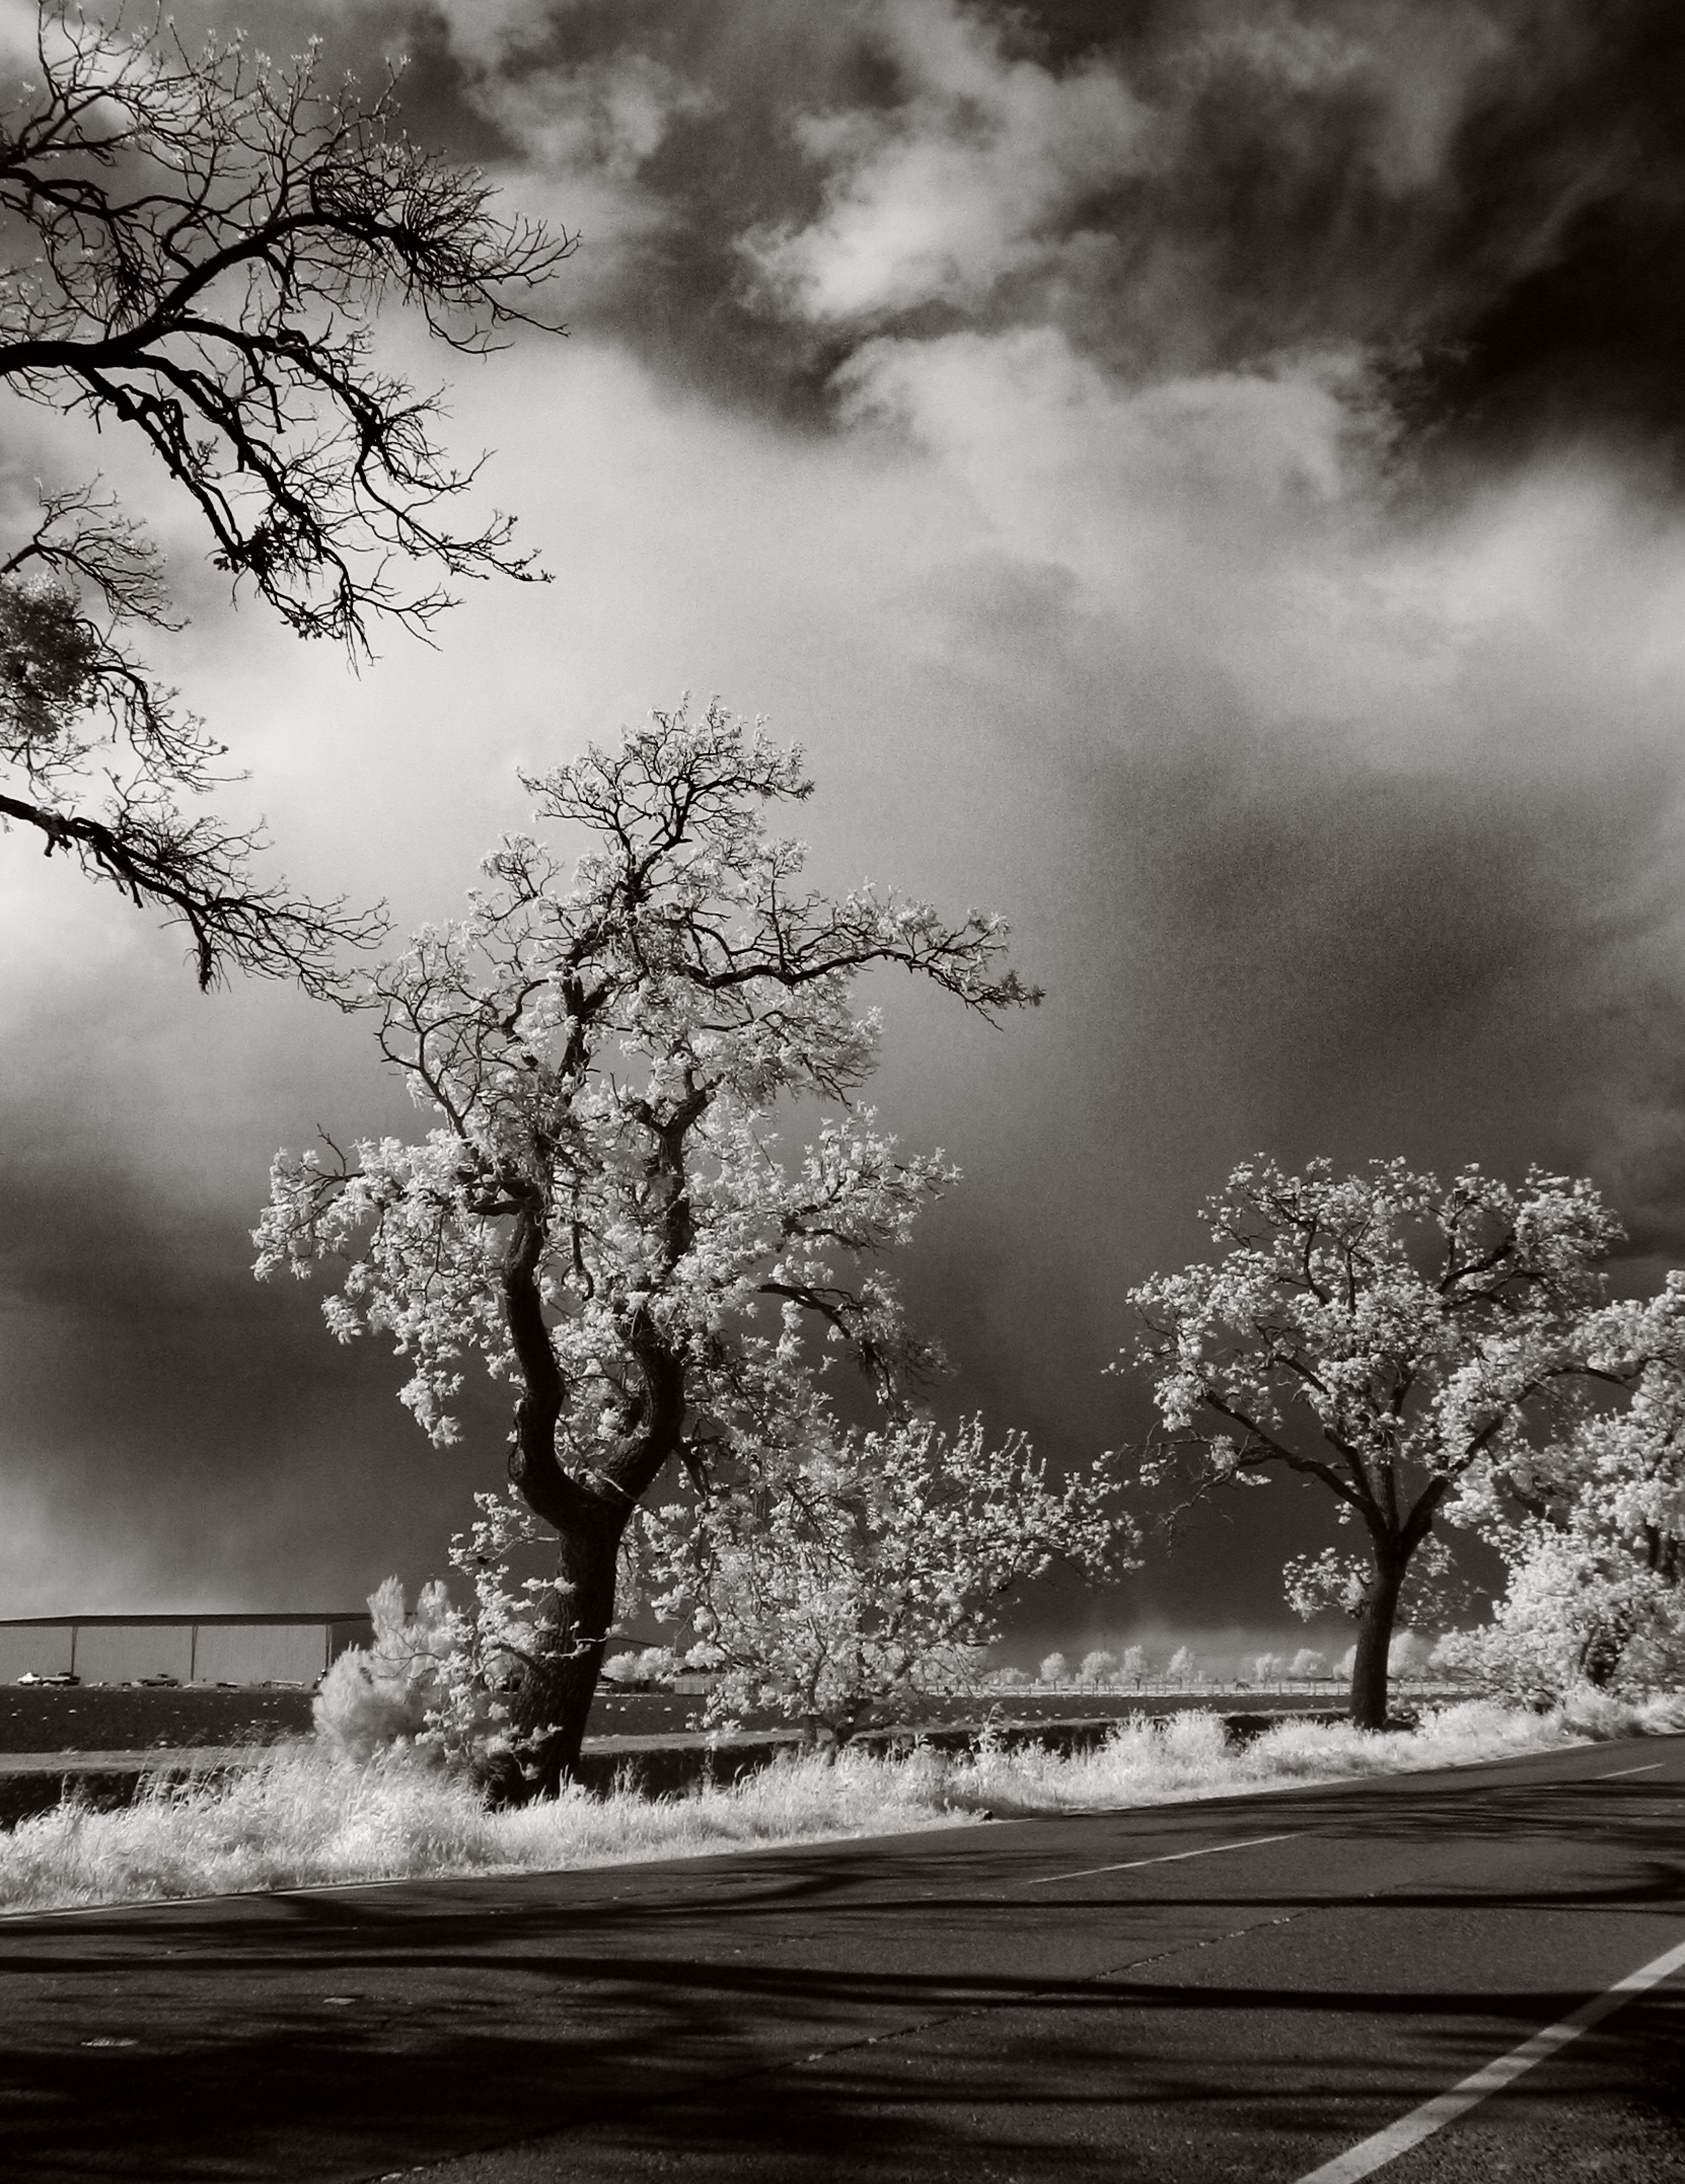
tree, nature, branch, snow, winter, cloud, black and white, plant, mist, white, photography, sunlight, morning, flower, frost, twilight, weather, storm, darkness, black, monochrome, season, trees, clouds, solano, freezing, hwy113, monochrome photography, atmospheric phenomenon, woody plant